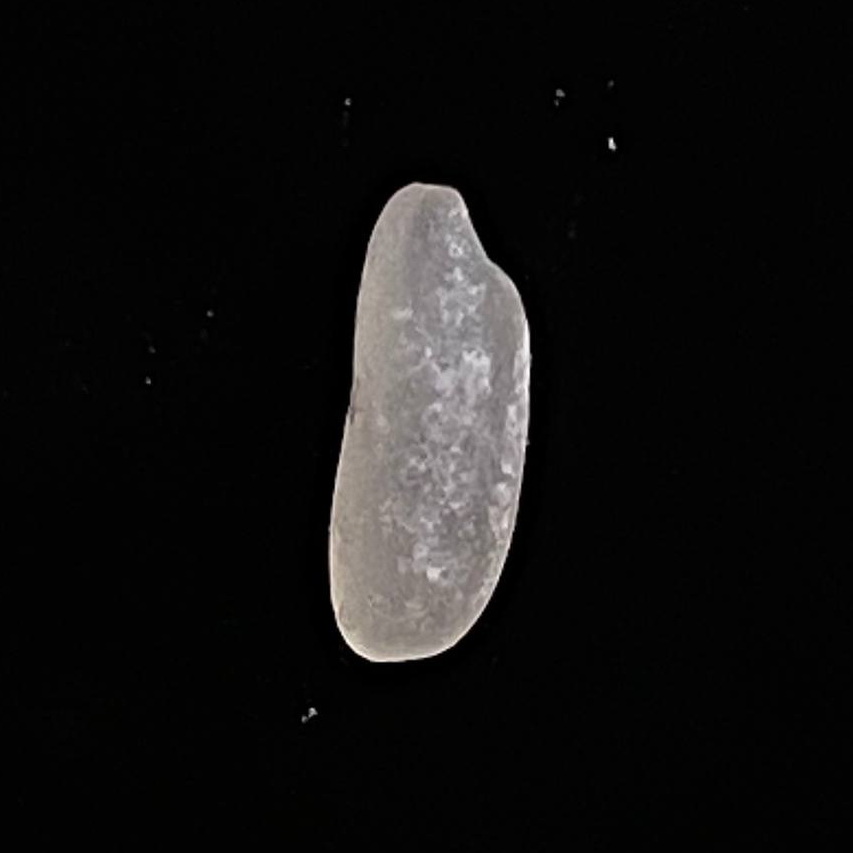
Rice variety: BR28